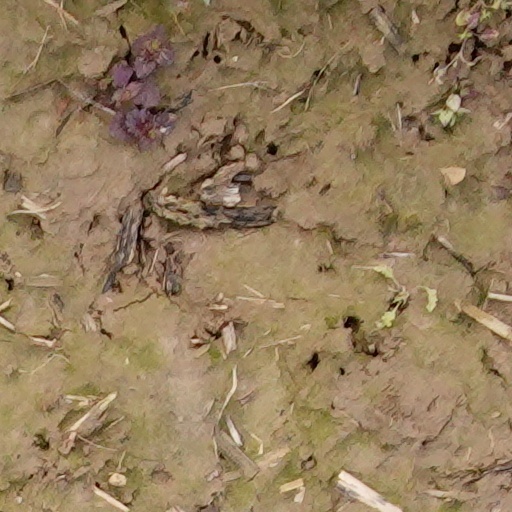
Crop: wheat